Anthony Le Tallec

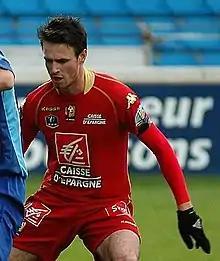
Le Tallec playing for Le Mans in 2009

Anthony Le Tallec (born 3 October 1984) is a French former professional footballer who played as a forward or an attacking midfielder for Liverpool, Sochaux, and Annecy FC.